Margus Luik

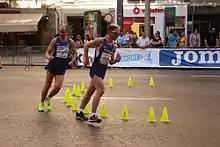
Margus Luik (right) and Lauri Lelumees

Margus Luik (born 11 January 1980) is an Estonian athletics competitor (race walker).